Bird visual acuity rendering: 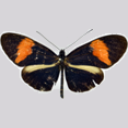
Butterfly visual acuity rendering: 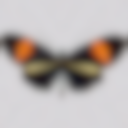
Species: melpomene
Subspecies: vulcanus
Sex: female
View: dorsal
Hybrid status: valid subspecies
Locality: Esmeraldas ECD ES
Coordinates: 0.9833, -79.7